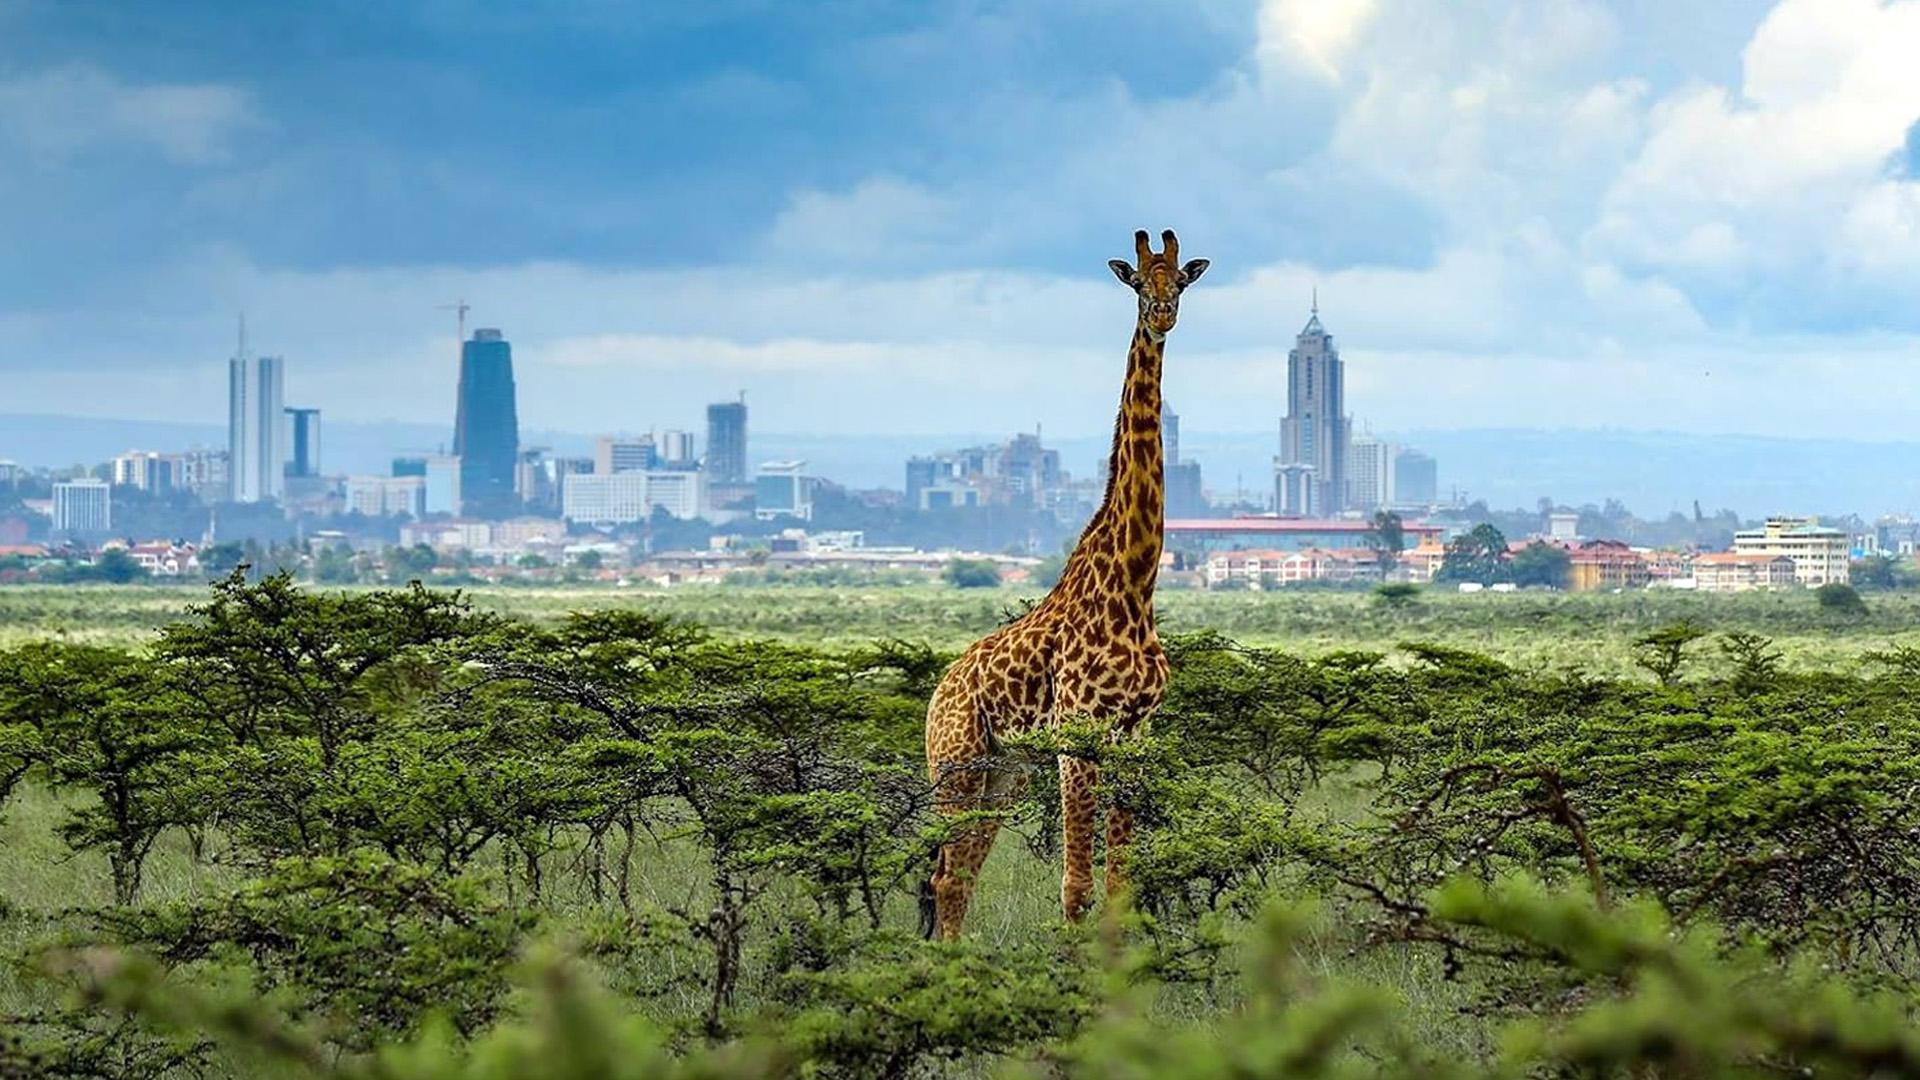
Hili ni pori kwa ajili ya uhifadhi wa wanyama, wanyama wa aina mbalimbali wanapatikana katika pori hili lililokaribu na makazi ya watu, hapa kuna twiga mwenye rangi ya kupendeza.